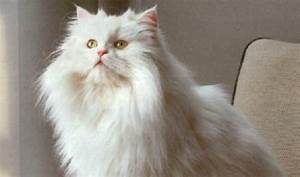
Label: cat